In the Nick

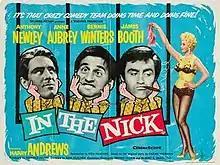
Original British quad poster

In the Nick is a 1960 British comedy film directed by Ken Hughes and starring Anthony Newley, Anne Aubrey, Bernie Winters, James Booth and Harry Andrews. It was written by Hughes based on a story by Frank Norman. A gang of incompetent criminals are placed in a special type of new prison.